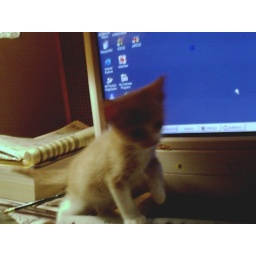
Widget loved to sit in front of the computer screen